The Village of Stepanchikovo

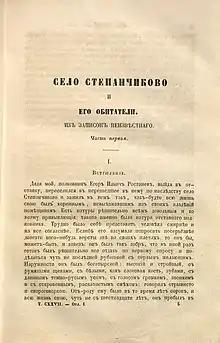

The Village of Stepanchikovo and Its Inhabitants: From the Notes of an Unknown ("Selo Stepanchikovo i ego obitateli. Iz zapisok neizvestnogo"), also known as The Friend of the Family, is a novel written by Fyodor Dostoevsky and first published in 1859.